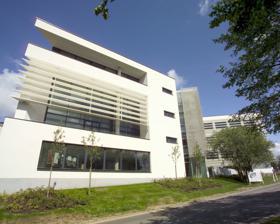
Building: Richard Doll Building
Country: United Kingdom
Year built: 2006
The Richard Doll Building General view of the Old Road Campus with the Richard Doll Building in the distance The Richard Doll Building ( RDB ) is a University of Oxford building on the Old Road Campus , in Headington , east Oxford , England . The building is named after the physician and epidemiologist Sir Richard Doll CH OBE FRS (1912–2005). The building houses the Nuffield Department of Population Health and includes the National Perinatal Epidemiology Unit , Clinical Trial Service Unit , Epidemiological Studies Unit, Cancer Epidemiology Unit , Screening Unit, and the Office of the Regius Professor of Medicine . The Richard Doll Building was designed by Nicholas Hare Architects in 2006. The building is 9,000m 2 and won the RIBA South-East Award in 2007. A plaque inside the building contains the following quotation by Richard Doll: Death in old age is inevitable, but death before old age is not. In previous centuries 70 years used to be regarded as humanity's allotted span of life, and only about one in five lived to such an age. Nowadays, however, for non-smokers in Western countries, the situation is reversed: only about one in five will die before 70, and the non-smoker death rates are still decreasing, offering the promise, at least in developed countries, of a world where death before 70 is uncommon. For this promise to be properly realised, ways must be found to limit the vast damage that is now being done by tobacco and to bring home, not only to the many millions of people in developed countries but also the far larger populations elsewhere, the extent to which those who continue to smoke are shortening their expectation of life by so doing. References